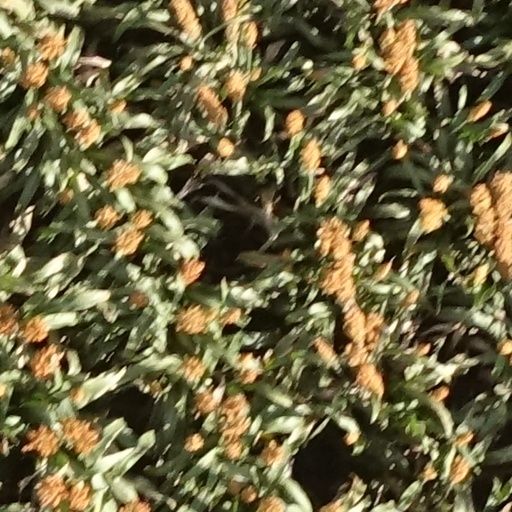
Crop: sorghum